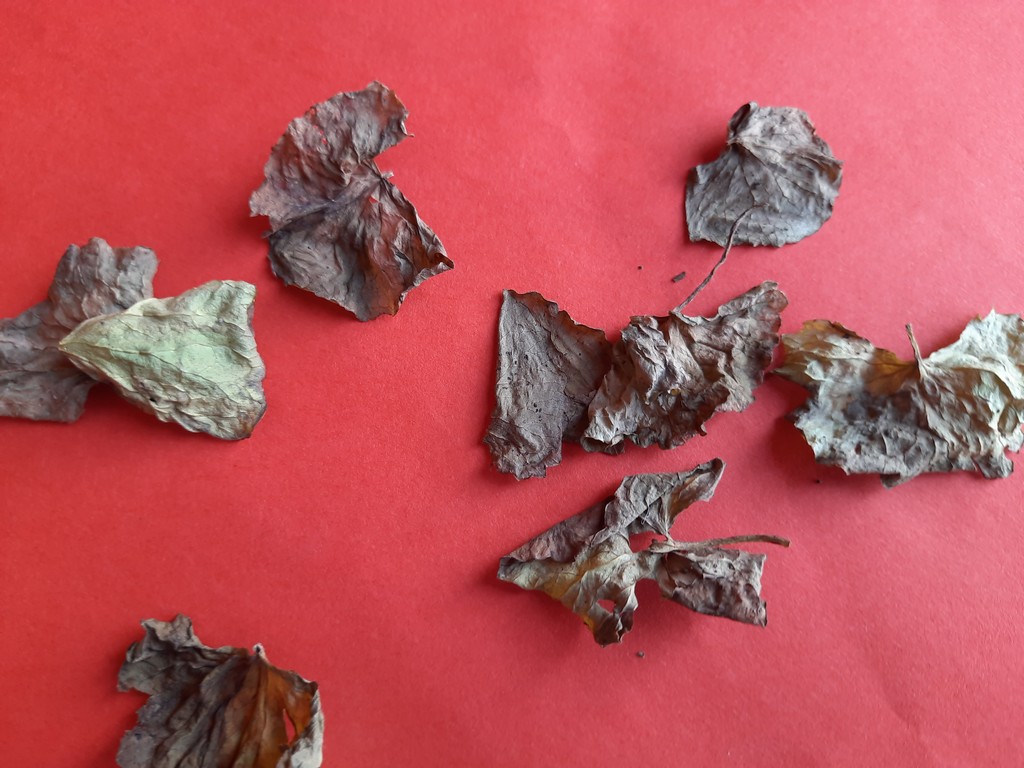
Label: Dried